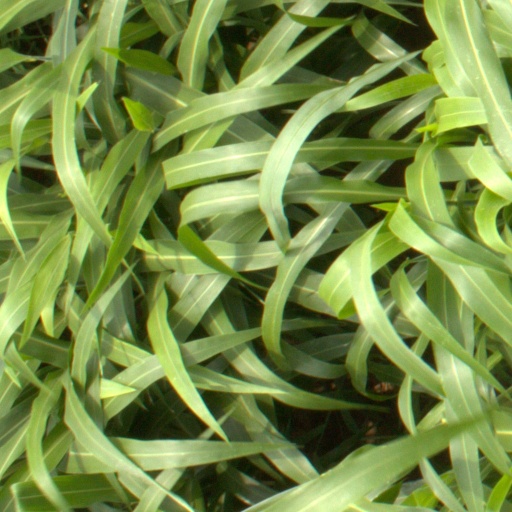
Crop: sorghum